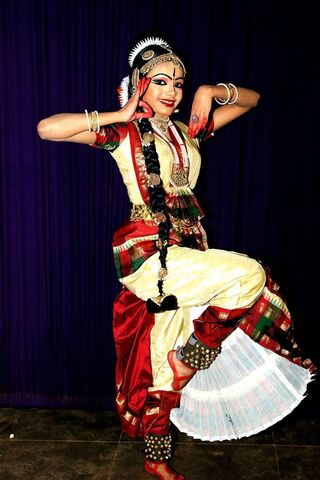
Dance form: bharatanatyam